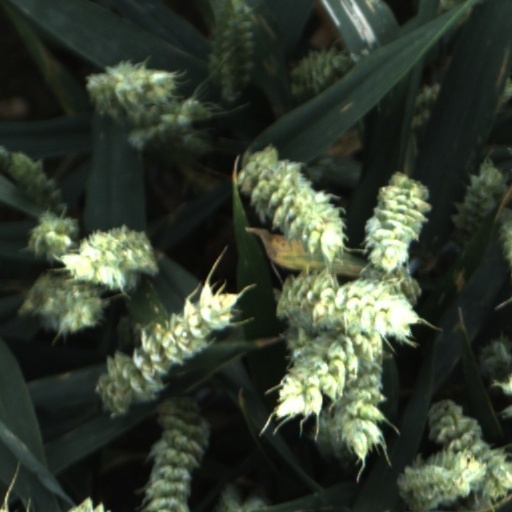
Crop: wheat